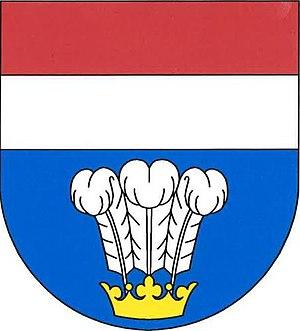
Spomyšl est une commune du district de Mělník, dans la région de Bohême-Centrale, en Tchéquie. Sa population s'élevait à 526 habitants en 2020.